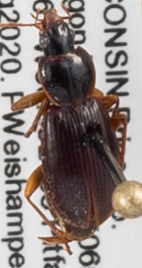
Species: Synuchus impunctatus
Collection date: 2020-08-11
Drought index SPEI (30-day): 2.09
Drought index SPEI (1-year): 2.09
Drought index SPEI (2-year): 2.09